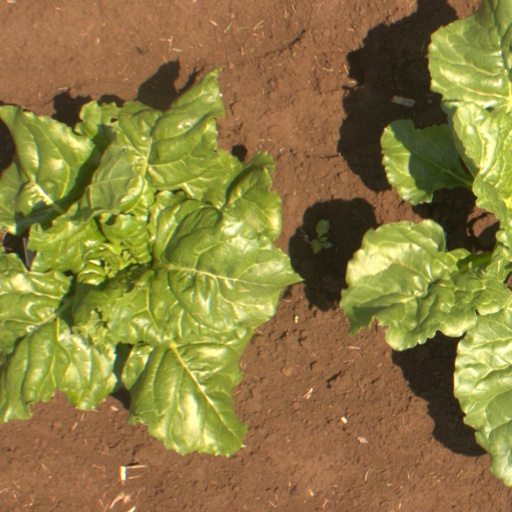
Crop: sugar beet